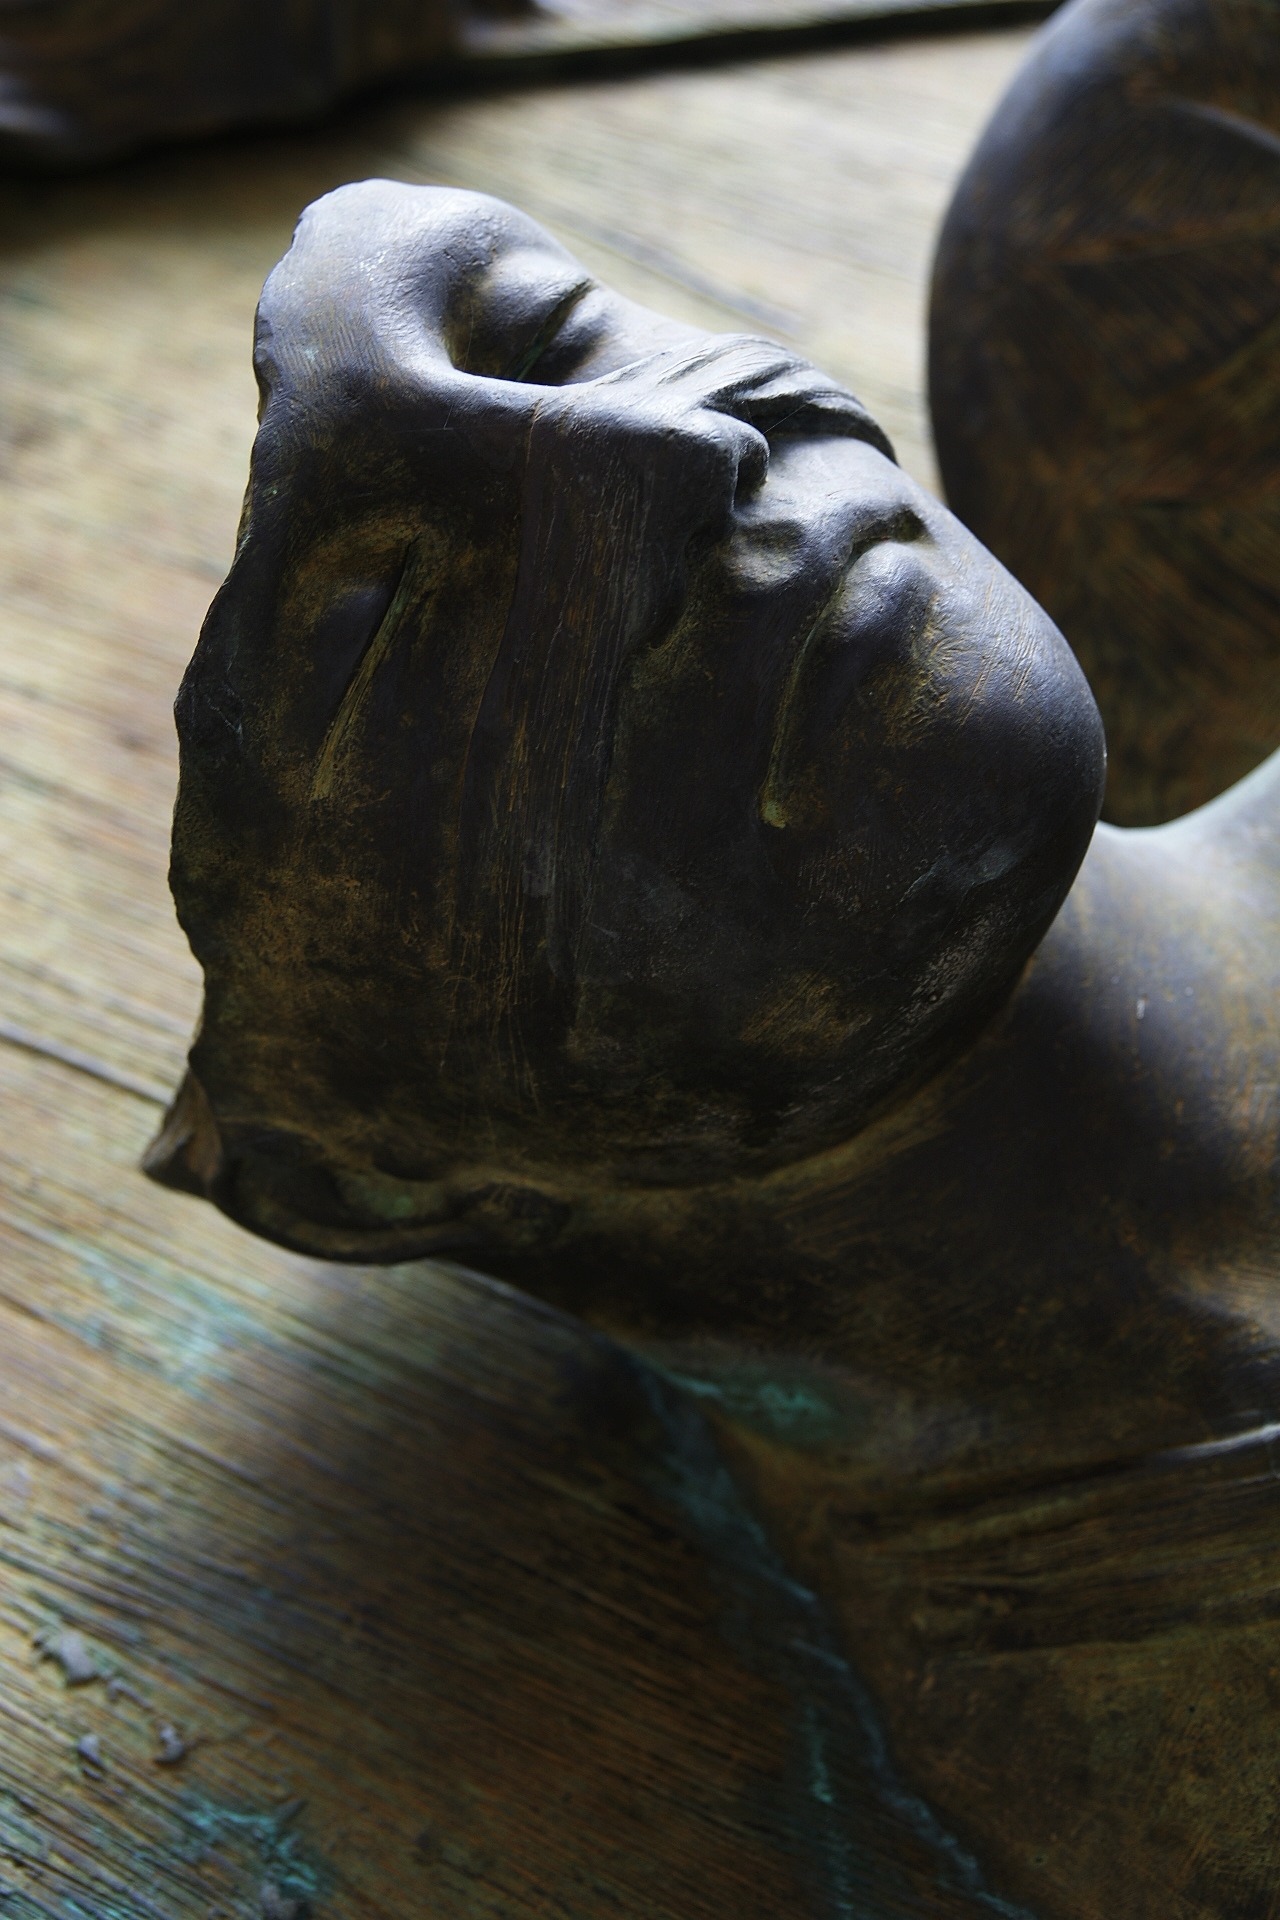
rock, wood, monument, statue, entrance, church, still life, material, painting, face, sculpture, angel, art, temple, carving, macro photography, the door, ancient history